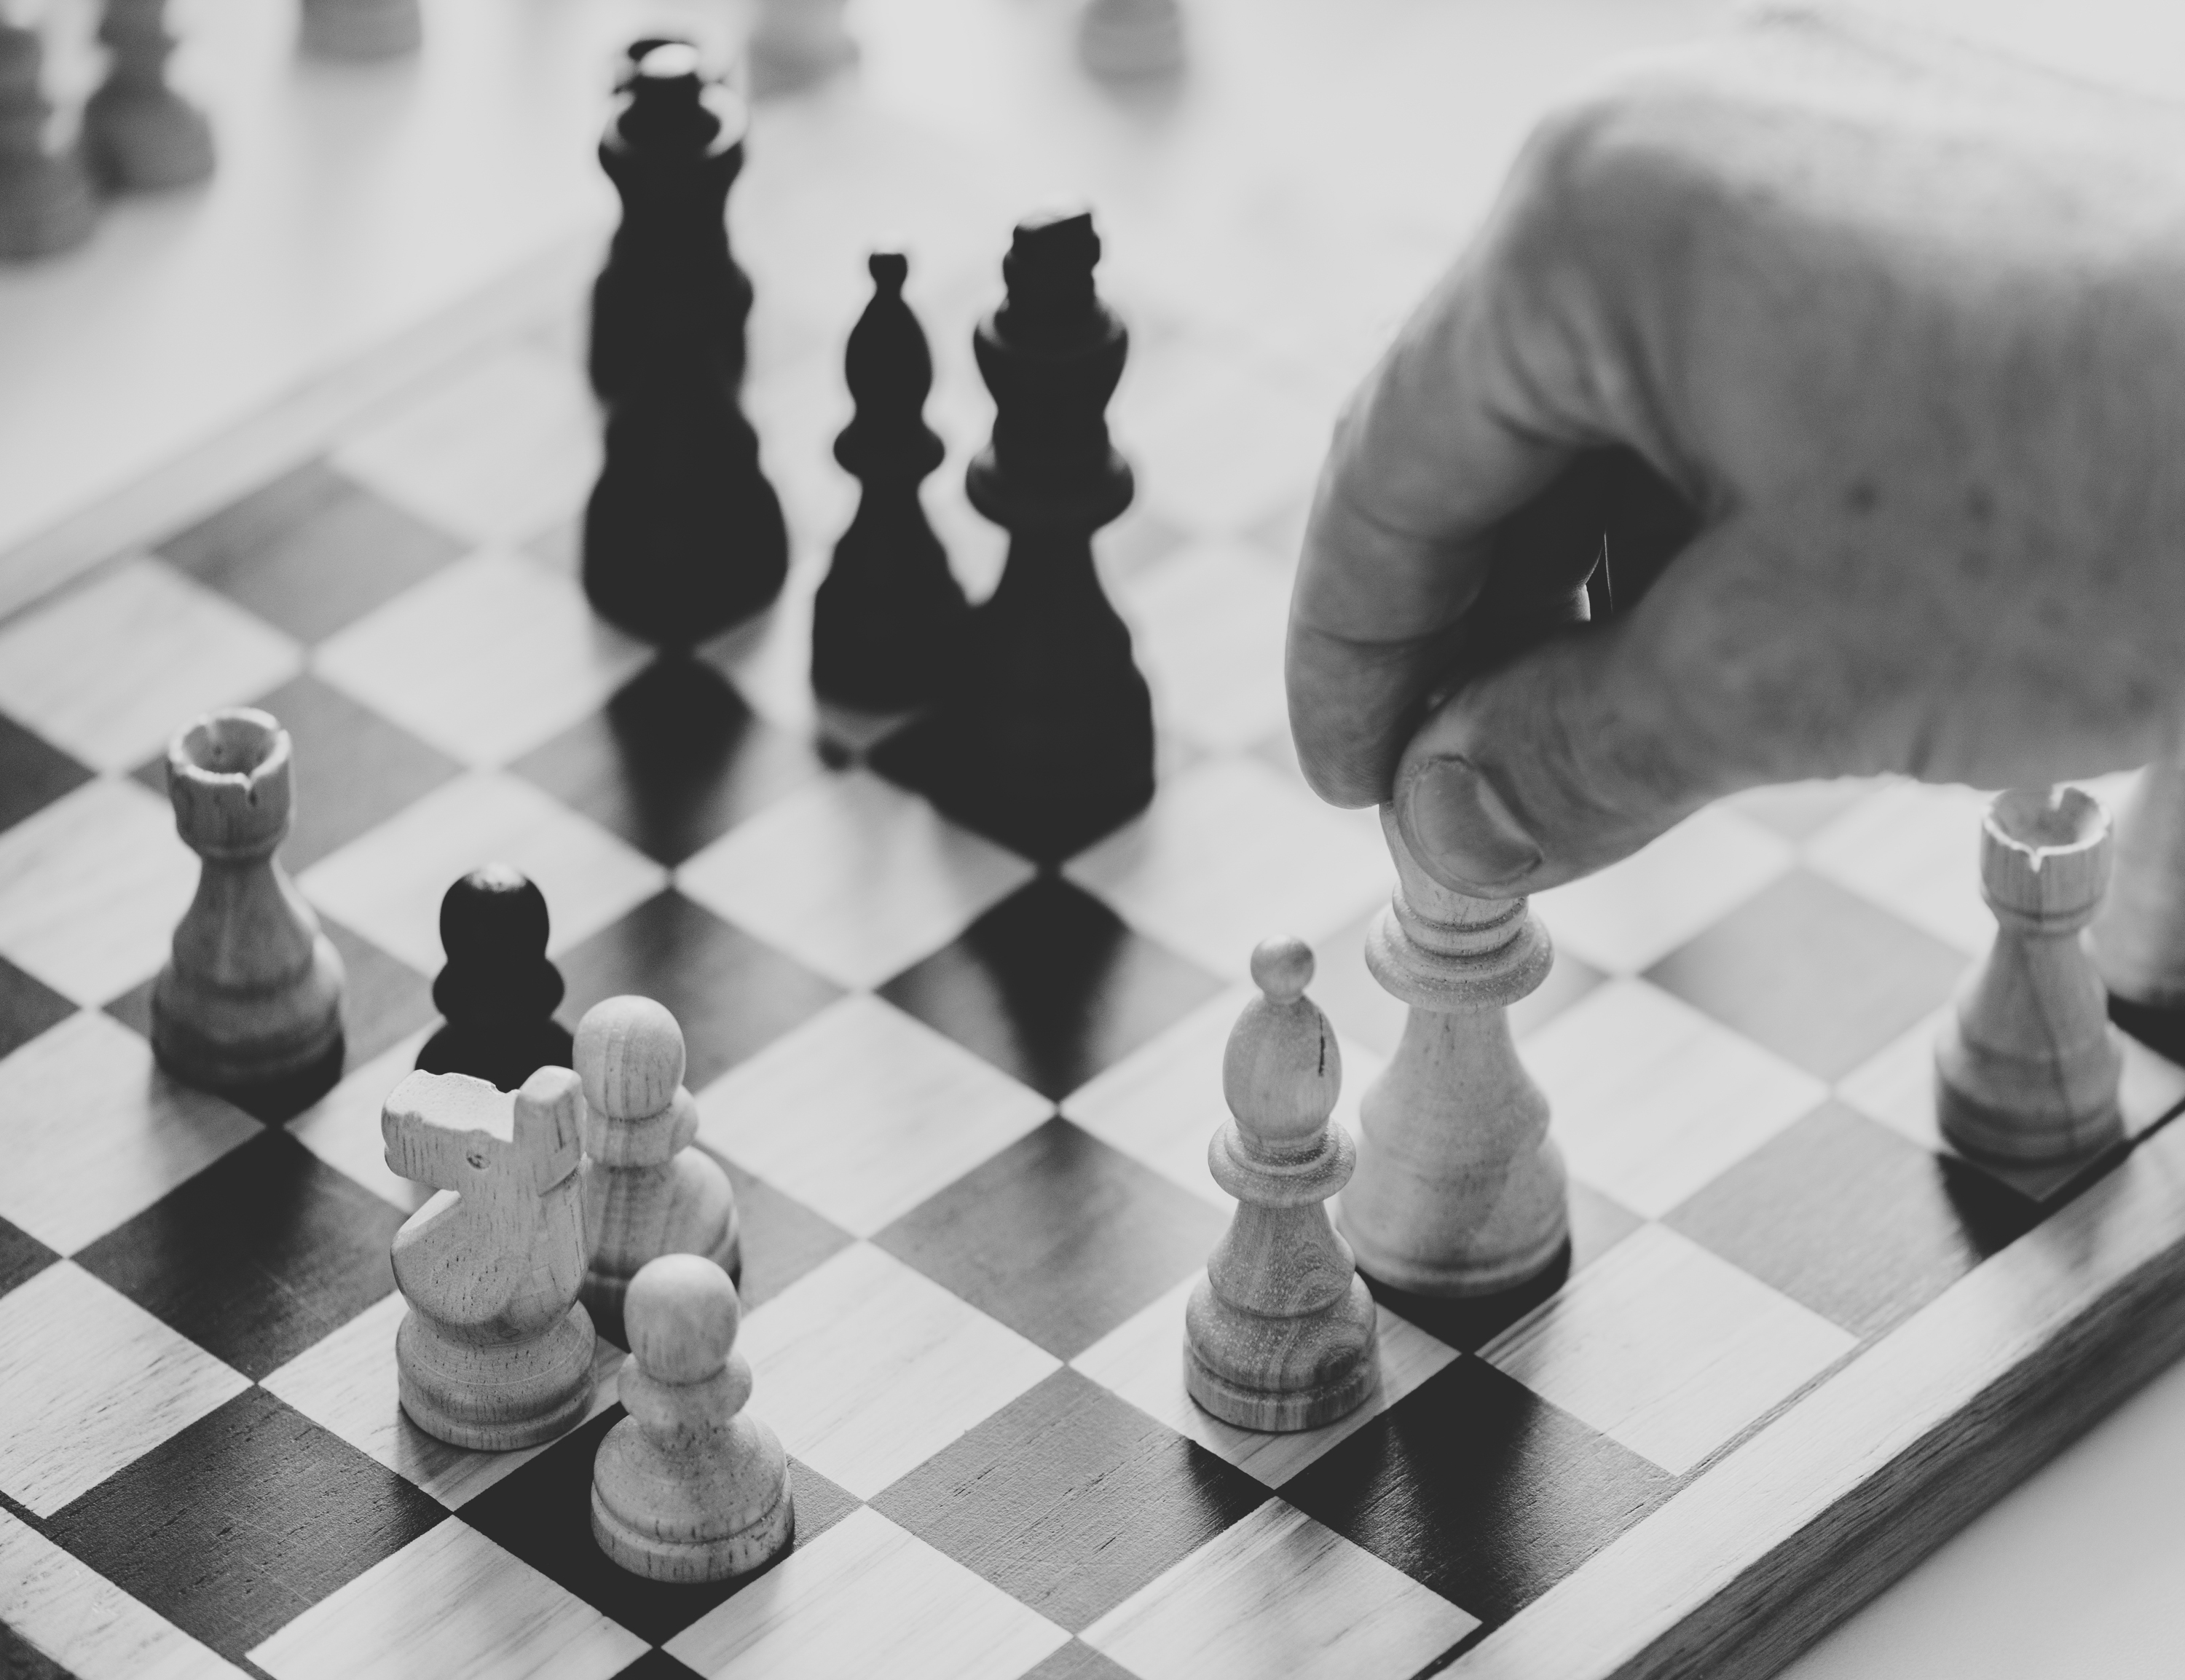
competition, decision, game, gray scale, hands, help, isolated on white, mind game, mind games, performance, person, planning, playing, solution, strategy, strength, success, tactic, tags, target, team, teamwork, westerner, white, white background, indoor games and sports, chess, games, board game, black and white, chessboard, photography, monochrome photography, monochrome, tabletop game, recreation